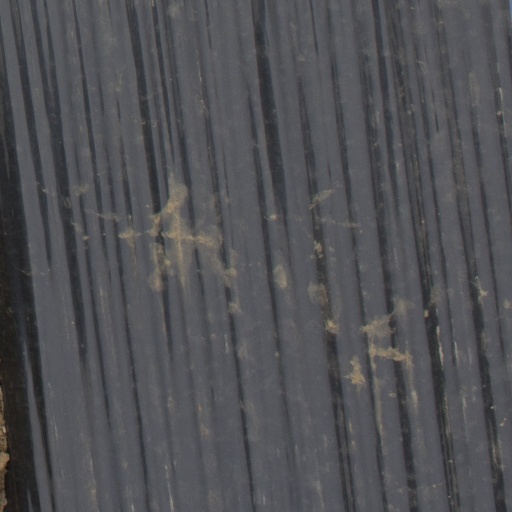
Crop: Jerusalem artichoke